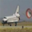
Label: airplane